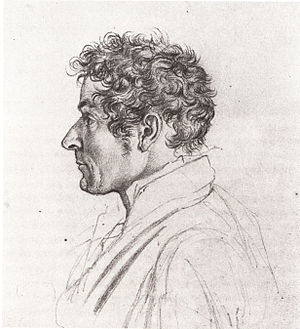
Franz Ludwig Catel
Franz Ludwig Catel ved Johann Adam Klein 1820.
Franz Ludwig Catel var en tysk maler.